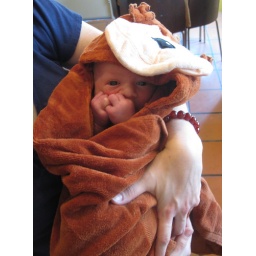
Zach after his first bath at home, clean and dry in his monkey towel.